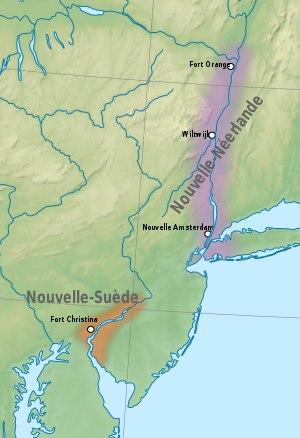
L'Histoire du Delaware est celle d'une implantation très ancienne, bénéficiant d'un littoral portuaire avantageux, très disputé entre suédois, anglais et hollandais, et qui profitera au XIXᵉ siècle d'un développement industriel rapide.
La Nouvelle-Suède était une petite colonie suédoise située en Amérique du Nord, sur la côte atlantique, à l'embouchure du Delaware. Elle faisait partie de l'empire colonial suédois. Fondée en mars 1638, elle fut annexée par la Nouvelle-Néerlande en septembre 1655.